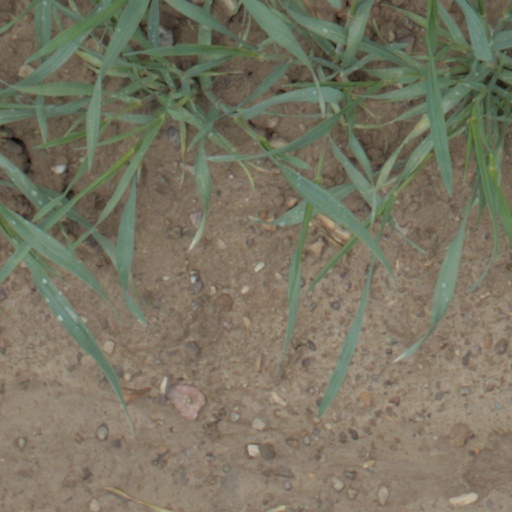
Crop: wheat